Ashina Duoxifu

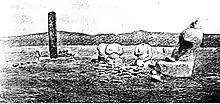
Sketch of the Ongi Site and memorial complex of Ashina Duoxifu by N. M. Yadrintsev, 1891, (Atlas: PI. XIV).

Ashina Duoxifu (Old Turkic: Turs Beg; Title: Eletmiš Yabγu) — was a younger brother of Elteriš Qaγan and Qapγan Qaγan in Turkic Empire.